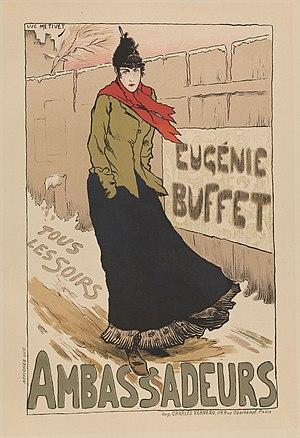
Affiche pour le Concert des Ambassadeurs. Planche 22 du ""Les Maîtres de l'Affiche
Eugénie Buffet, née le 26 novembre 1866 à Tlemcen et morte le 10 mars 1934 à Paris, est une chanteuse française de music-hall et de variétés.
Lucien Marie François Métivet né le 19 janvier 1863 à Paris et mort le 16 juillet 1932 à Versailles est un peintre, affichiste, illustrateur et homme de lettres français.